Teterow

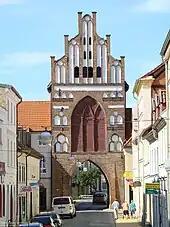
Rostocker Tor (Brick Gothic city gate leading to Rostock)

The "Stadtkirche St. Peter und Paul" (St. Peter and St. Paul's Church), was built in 1215 in Late Romanesque and Gothic style.